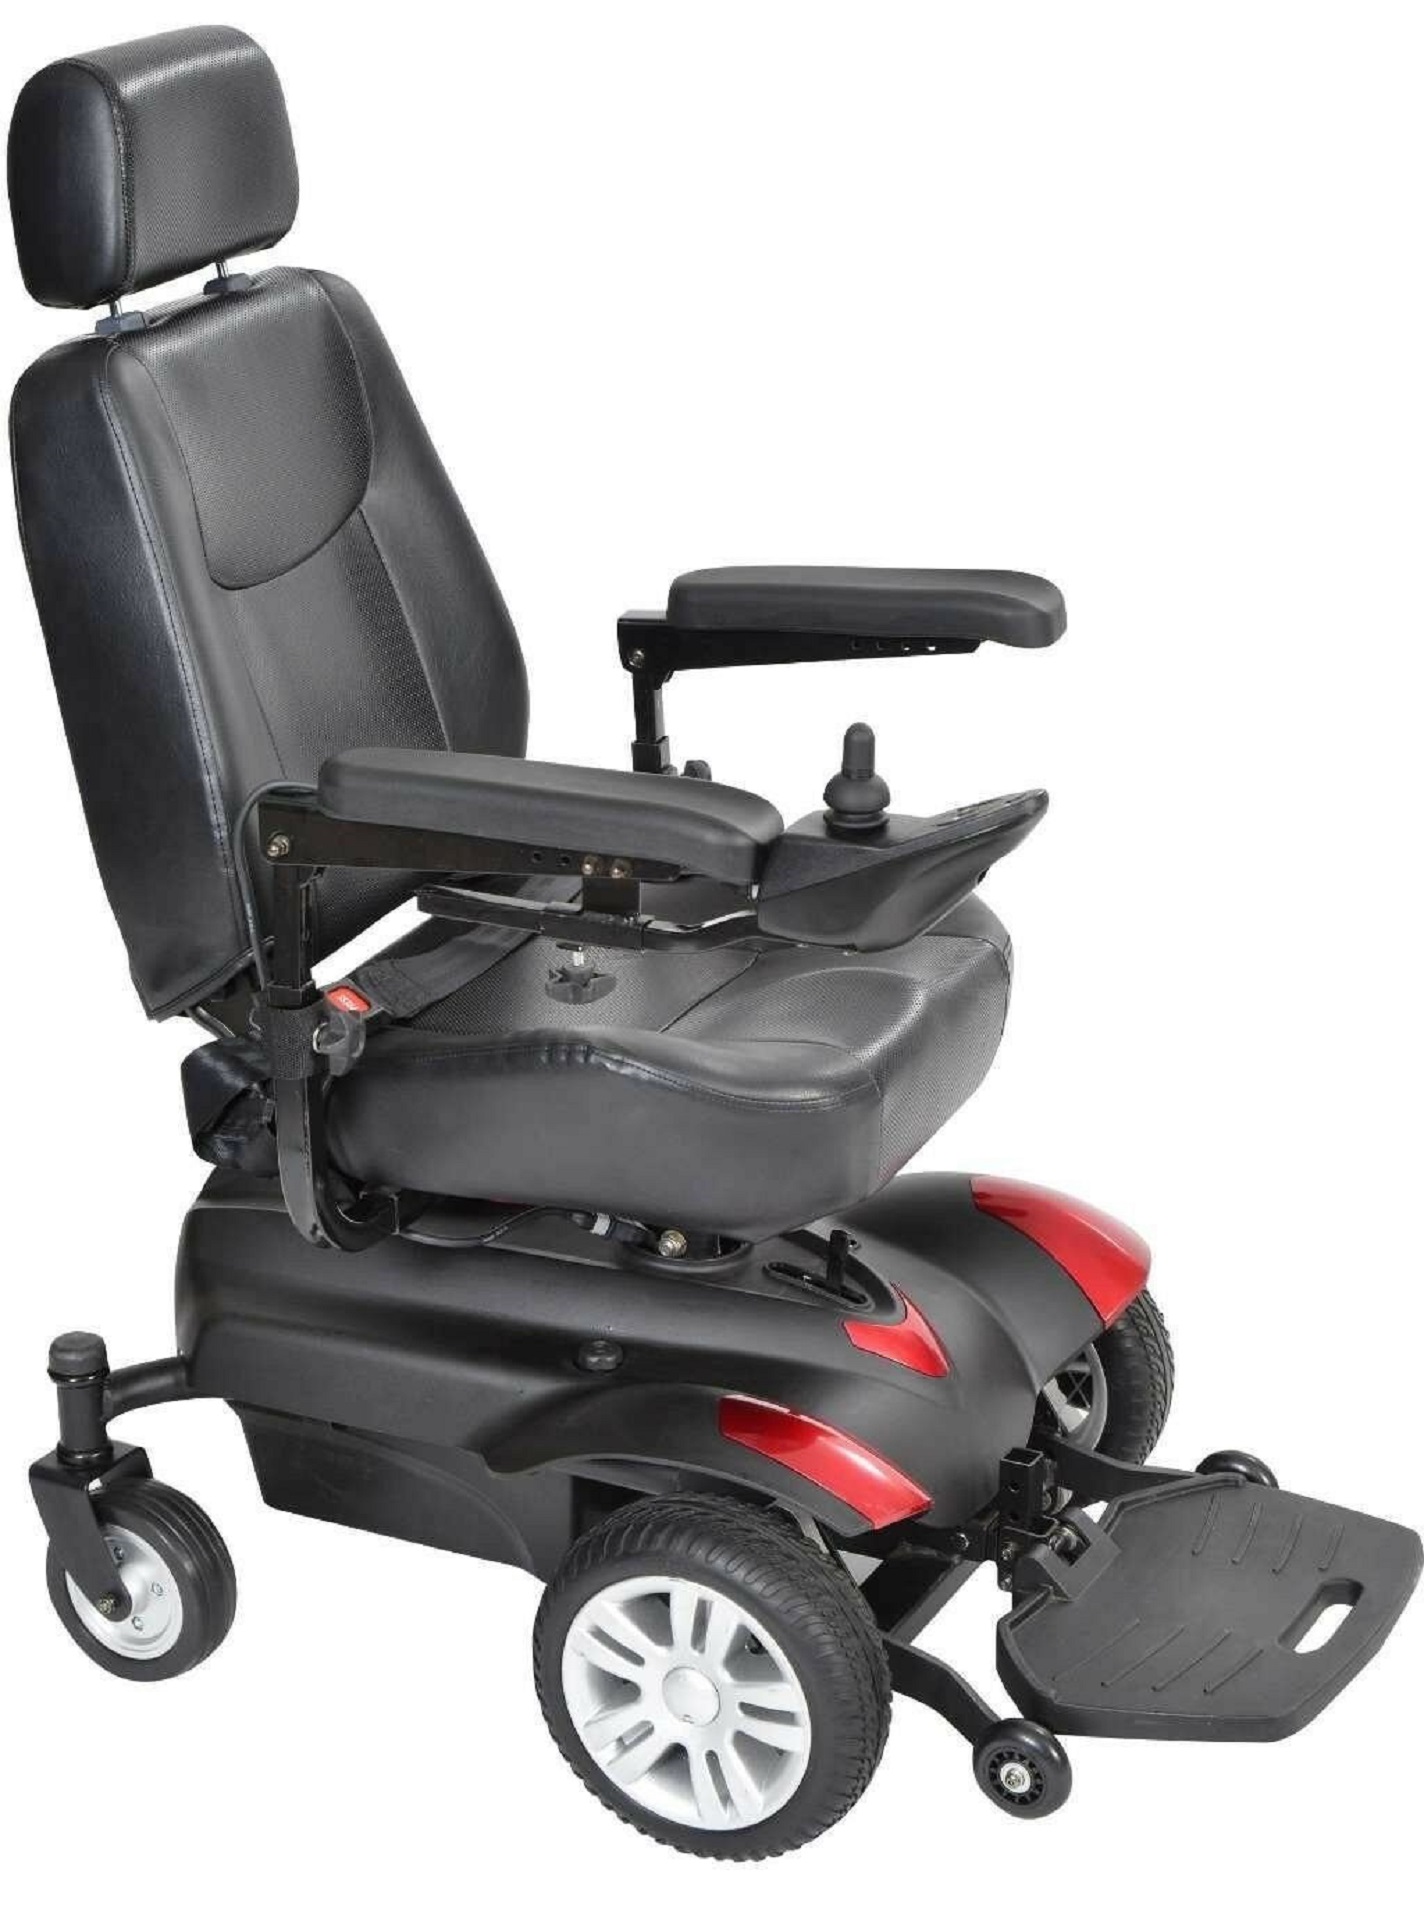
armrest powerchair, foldable powerchair, padded powerchair, motorized wheelchair, product, motor vehicle, chair, armrest, vehicle, wheelchair, car, furniture, Mobility scooter, wheel, comfort